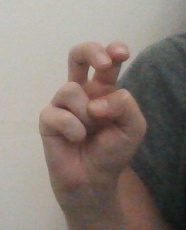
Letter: toot